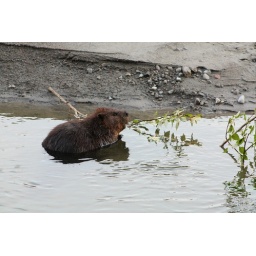
I watched this male and a female for two hours. I payed the price in mosquito bites.